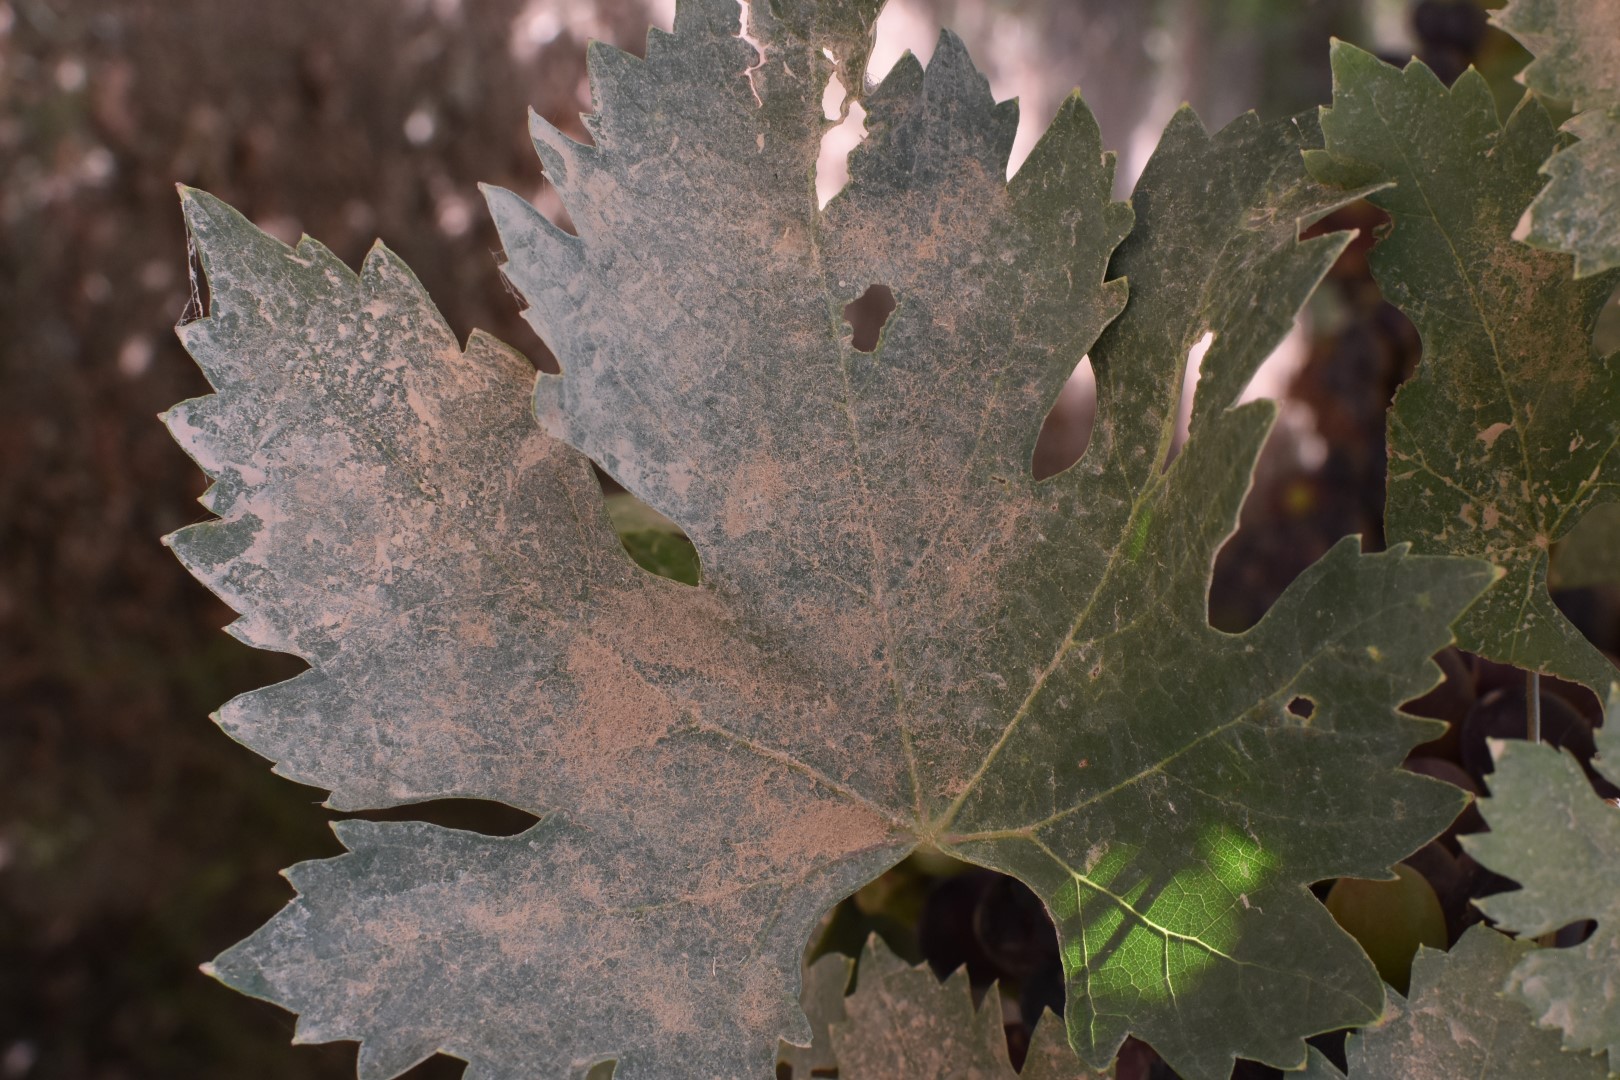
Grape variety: Riasi